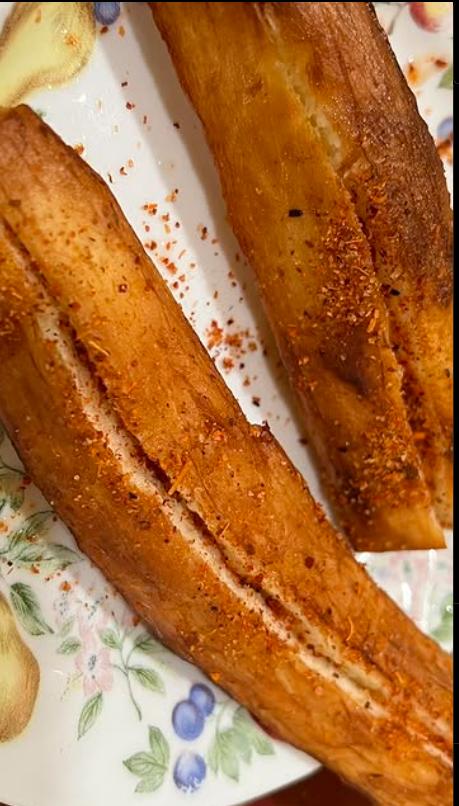
Mihogo miwili mizuri inayovutia na kupendeza inaonekana ikiwa na ladha nzuri imepakuliwa kwenye sahani iliyo na maua pia imemiminiwa masala juu yake watu hupenda kula chakula hiki kwa ajili ya kupata.